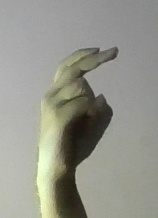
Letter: zay